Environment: real
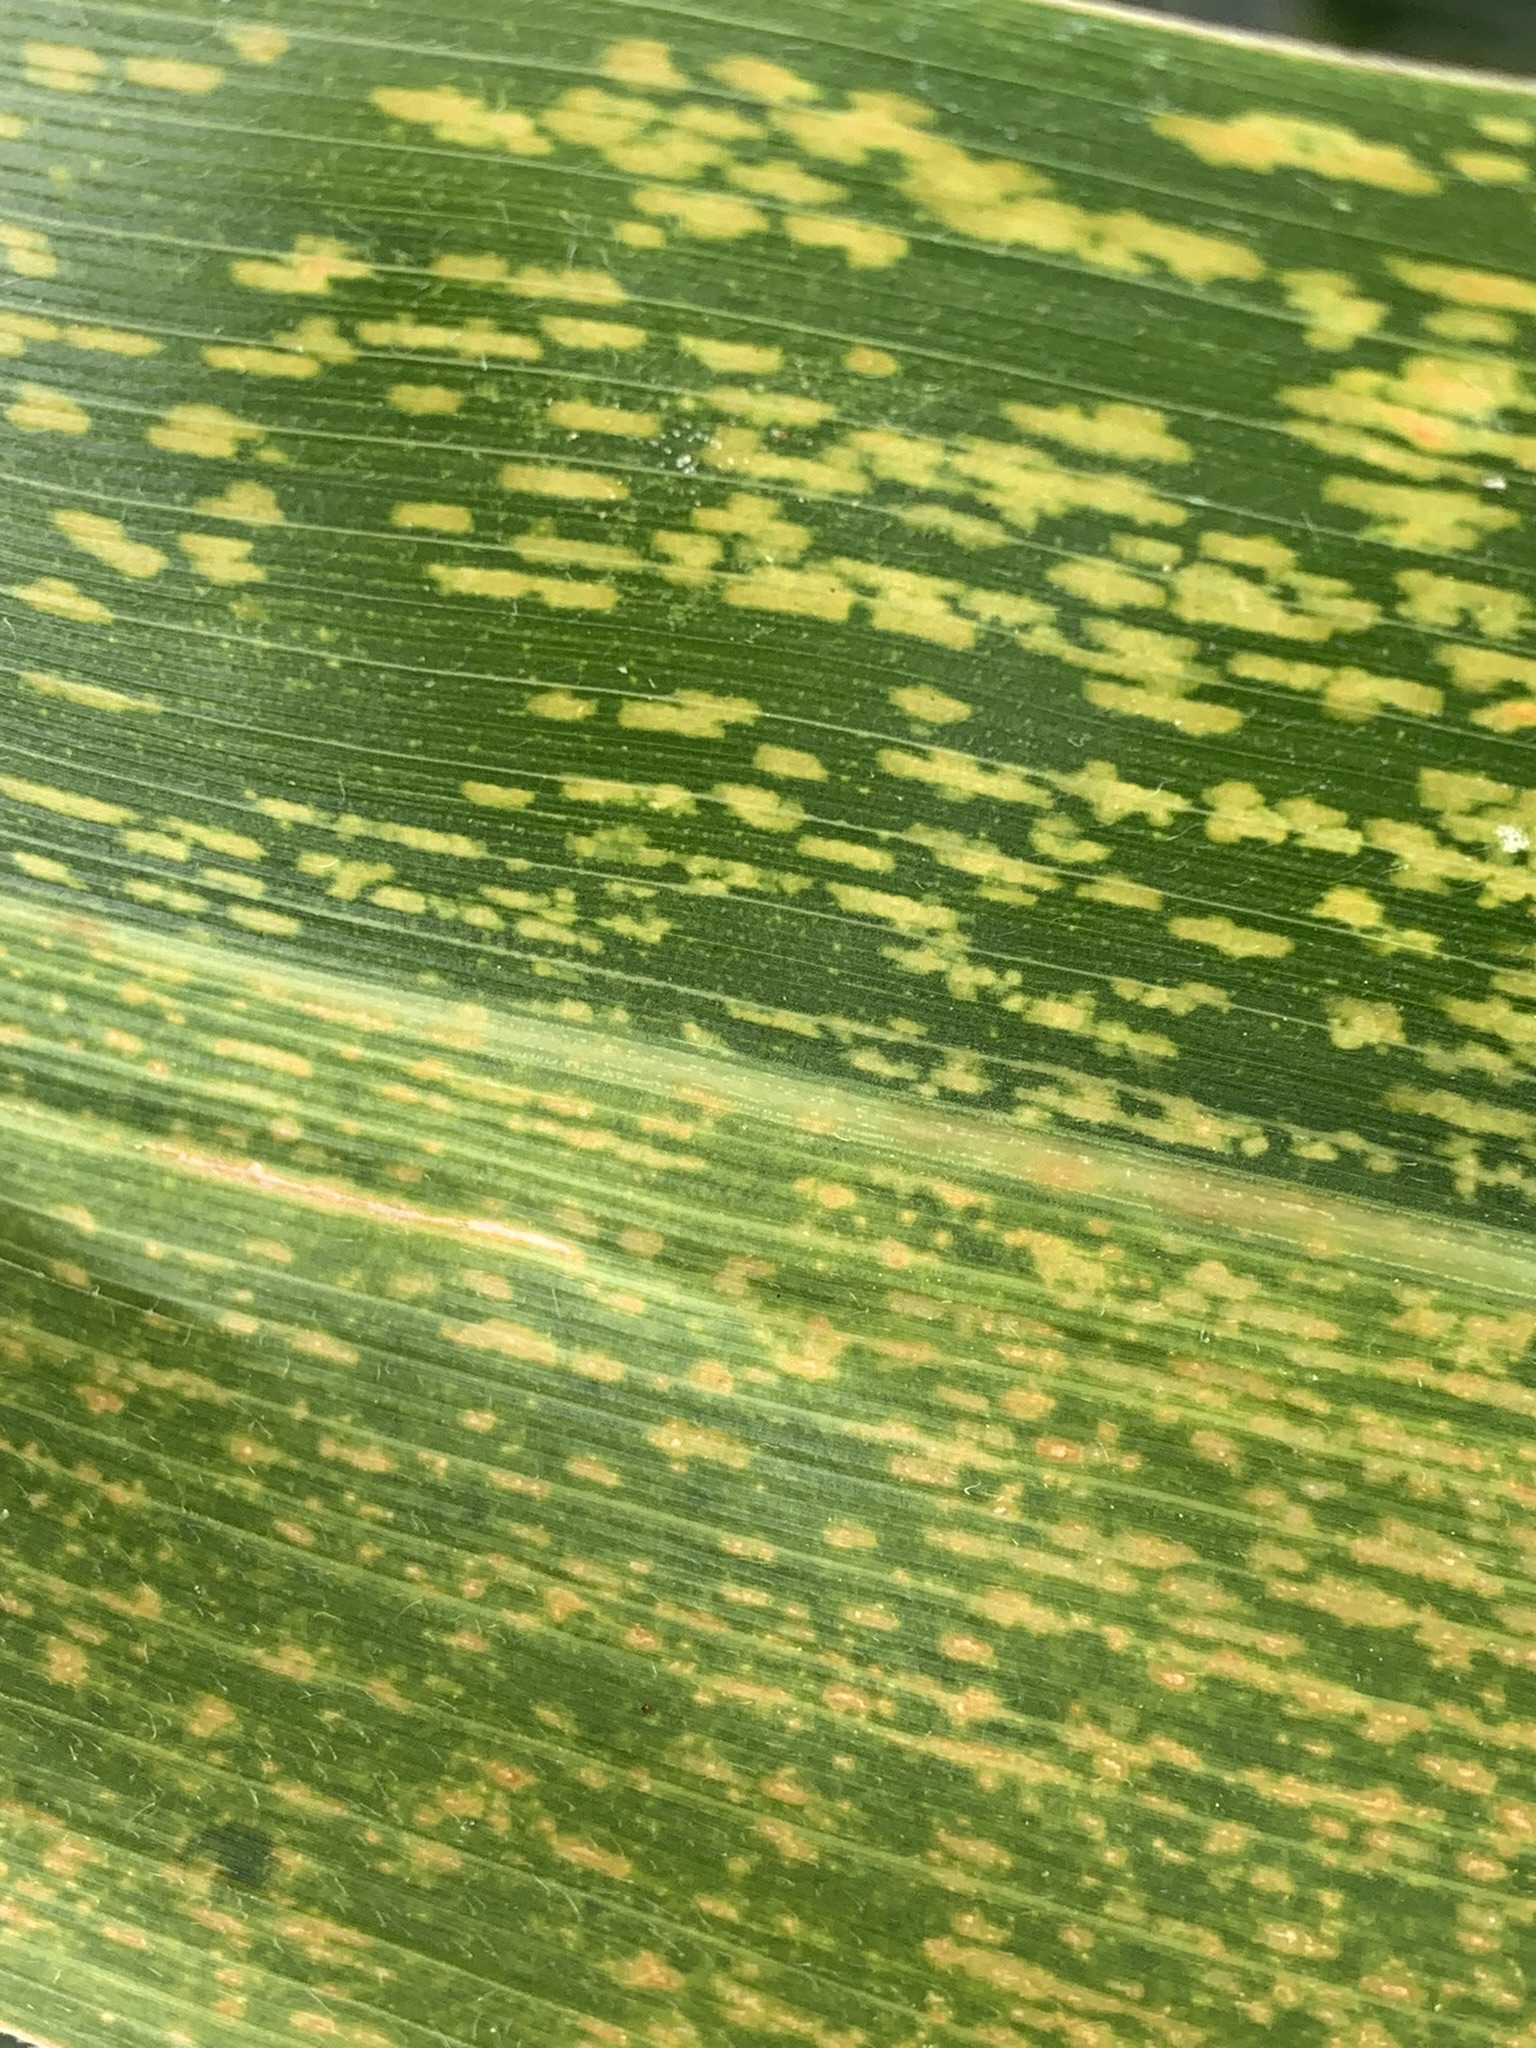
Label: lethal_necrosis